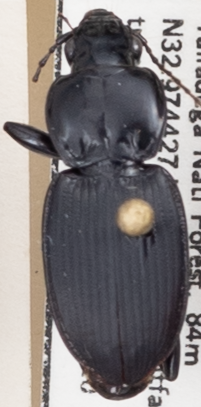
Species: Cyclotrachelus convivus
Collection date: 2022-05-10
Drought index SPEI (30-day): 0.1
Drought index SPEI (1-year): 1.01
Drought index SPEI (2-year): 1.45